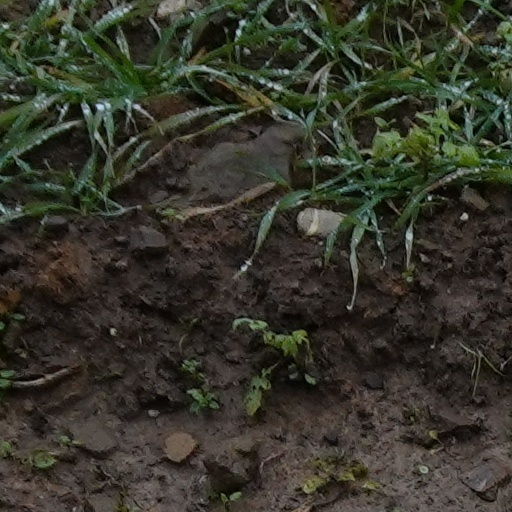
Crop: wheat